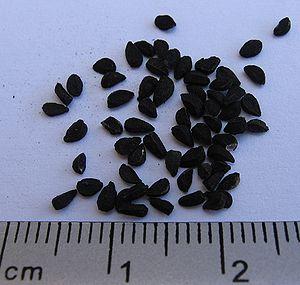
La nigelle cultivée ou cumin noir est une plante annuelle de la famille des Renonculacées originaire du sud-ouest de l'Asie. Les graines sont utilisées comme remède traditionnel ou comme épice dans de nombreux pays du monde.